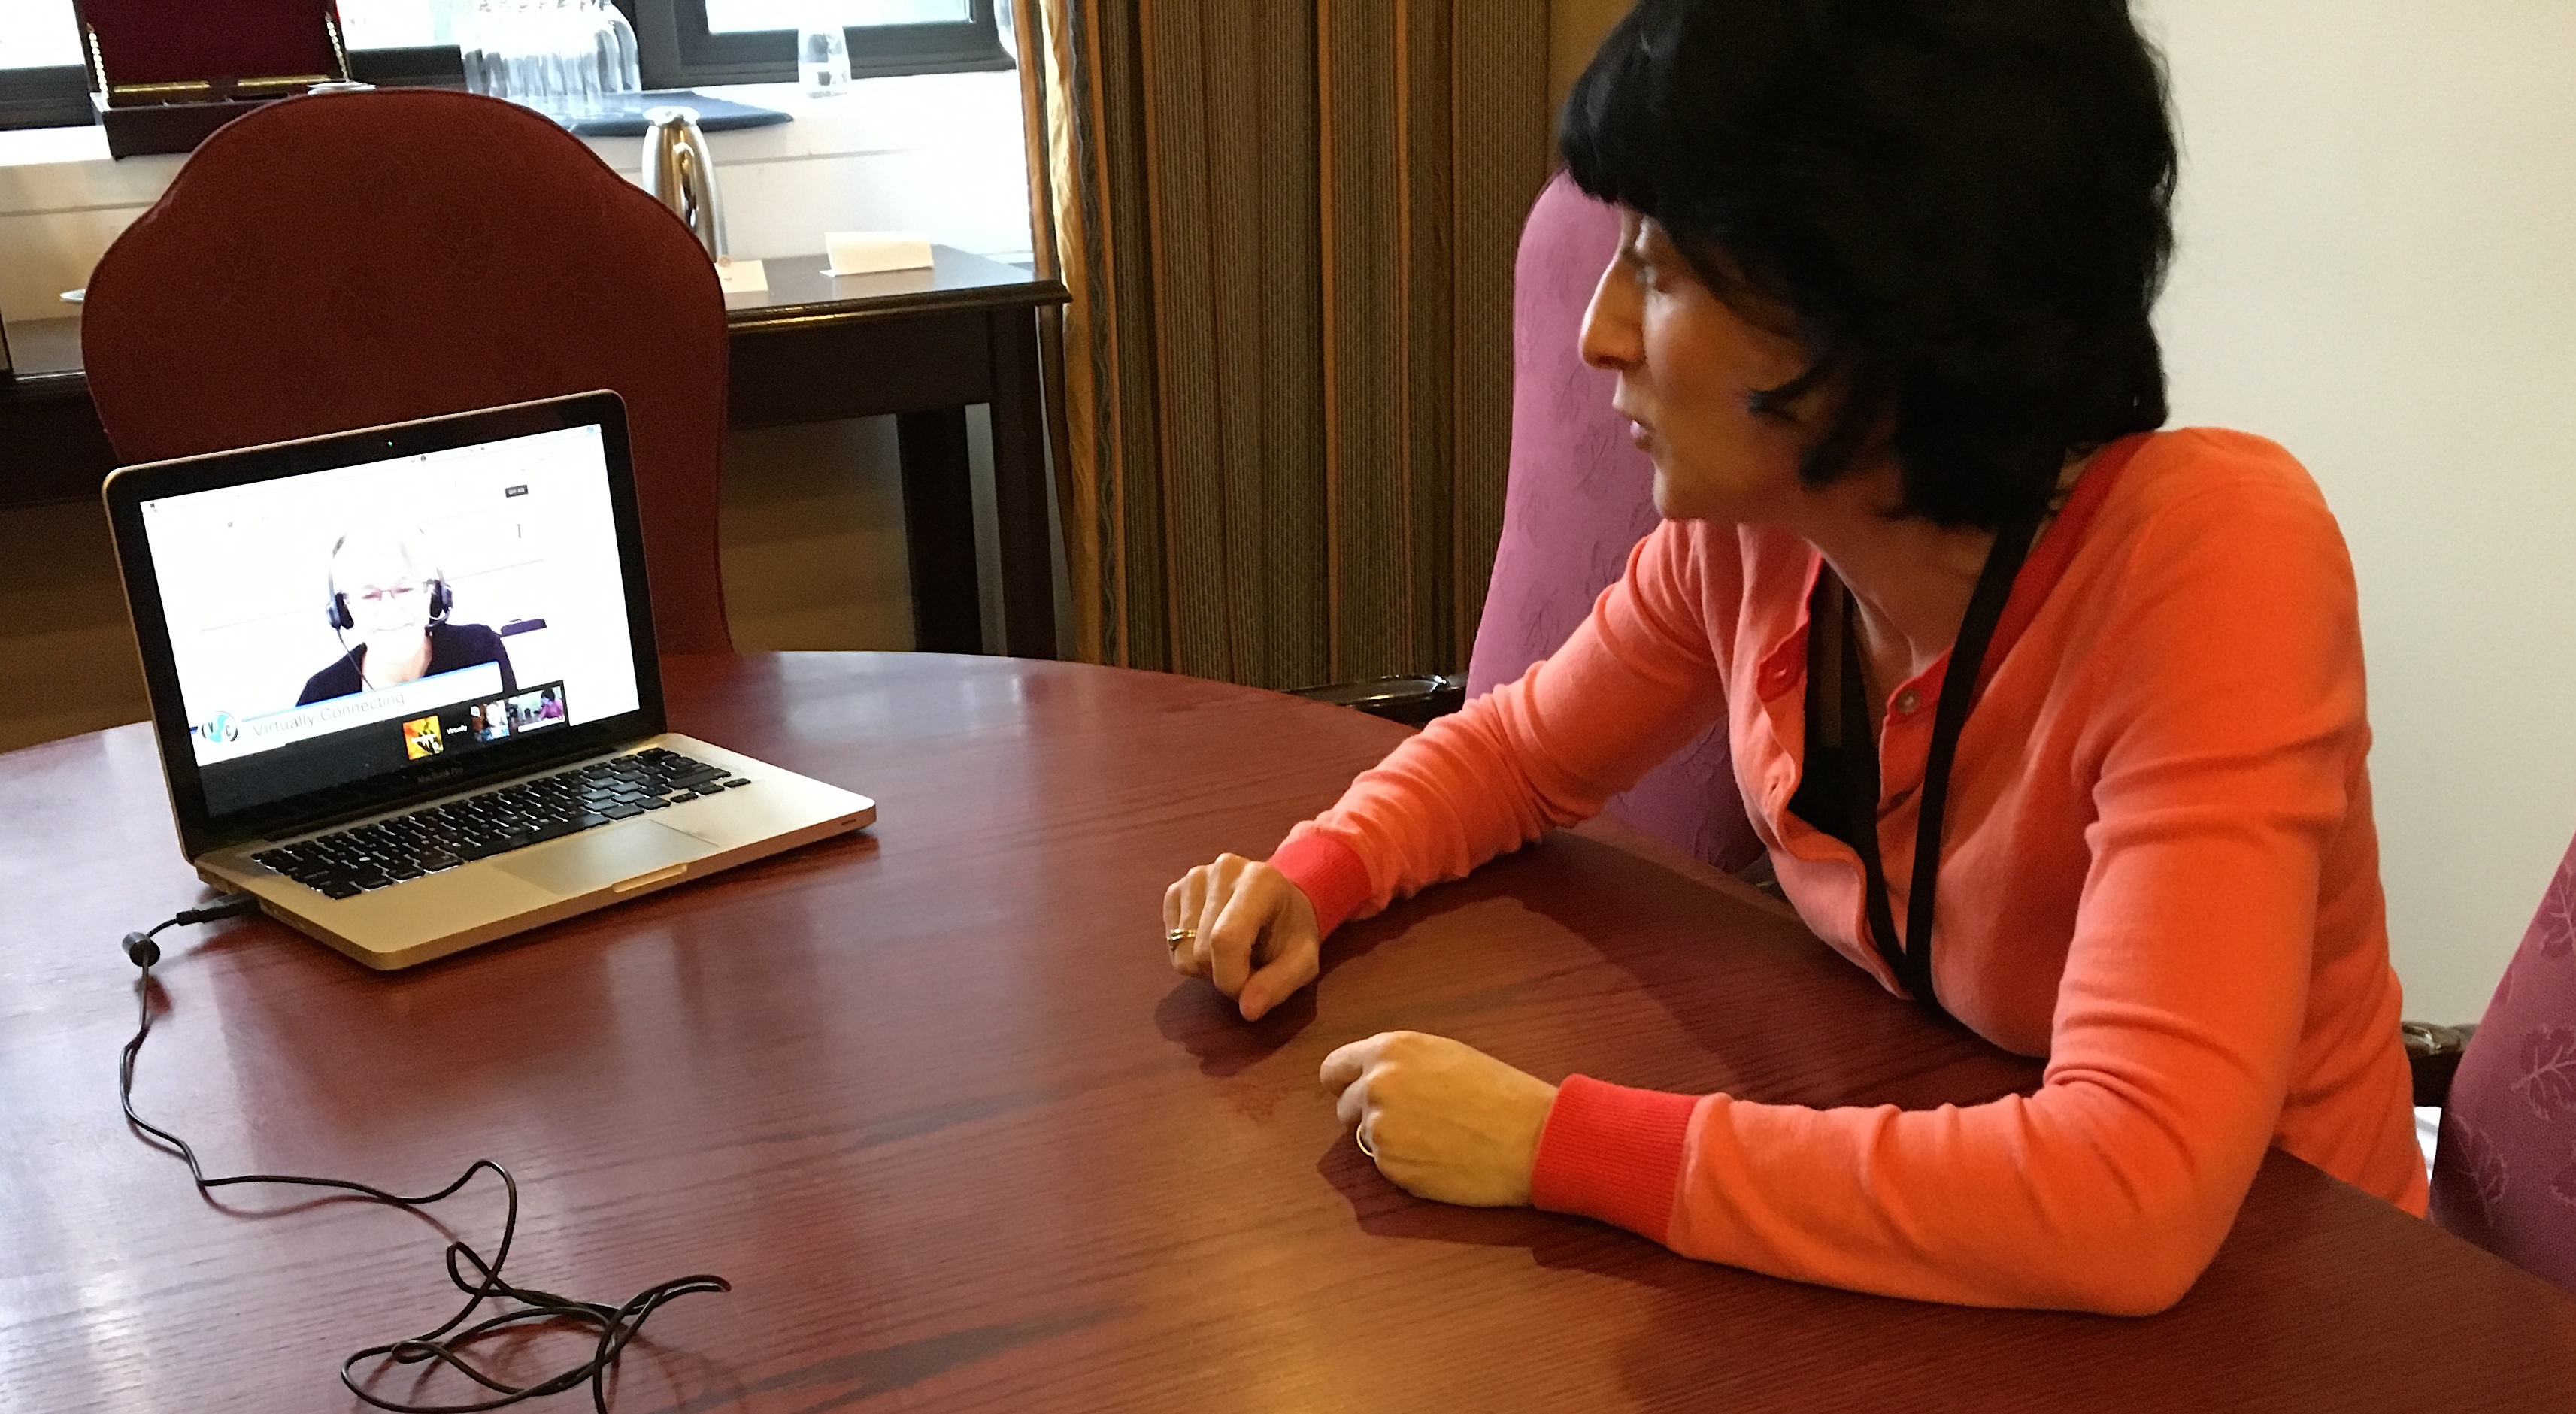
writing, person, professional, conversation, education, learning, opened15